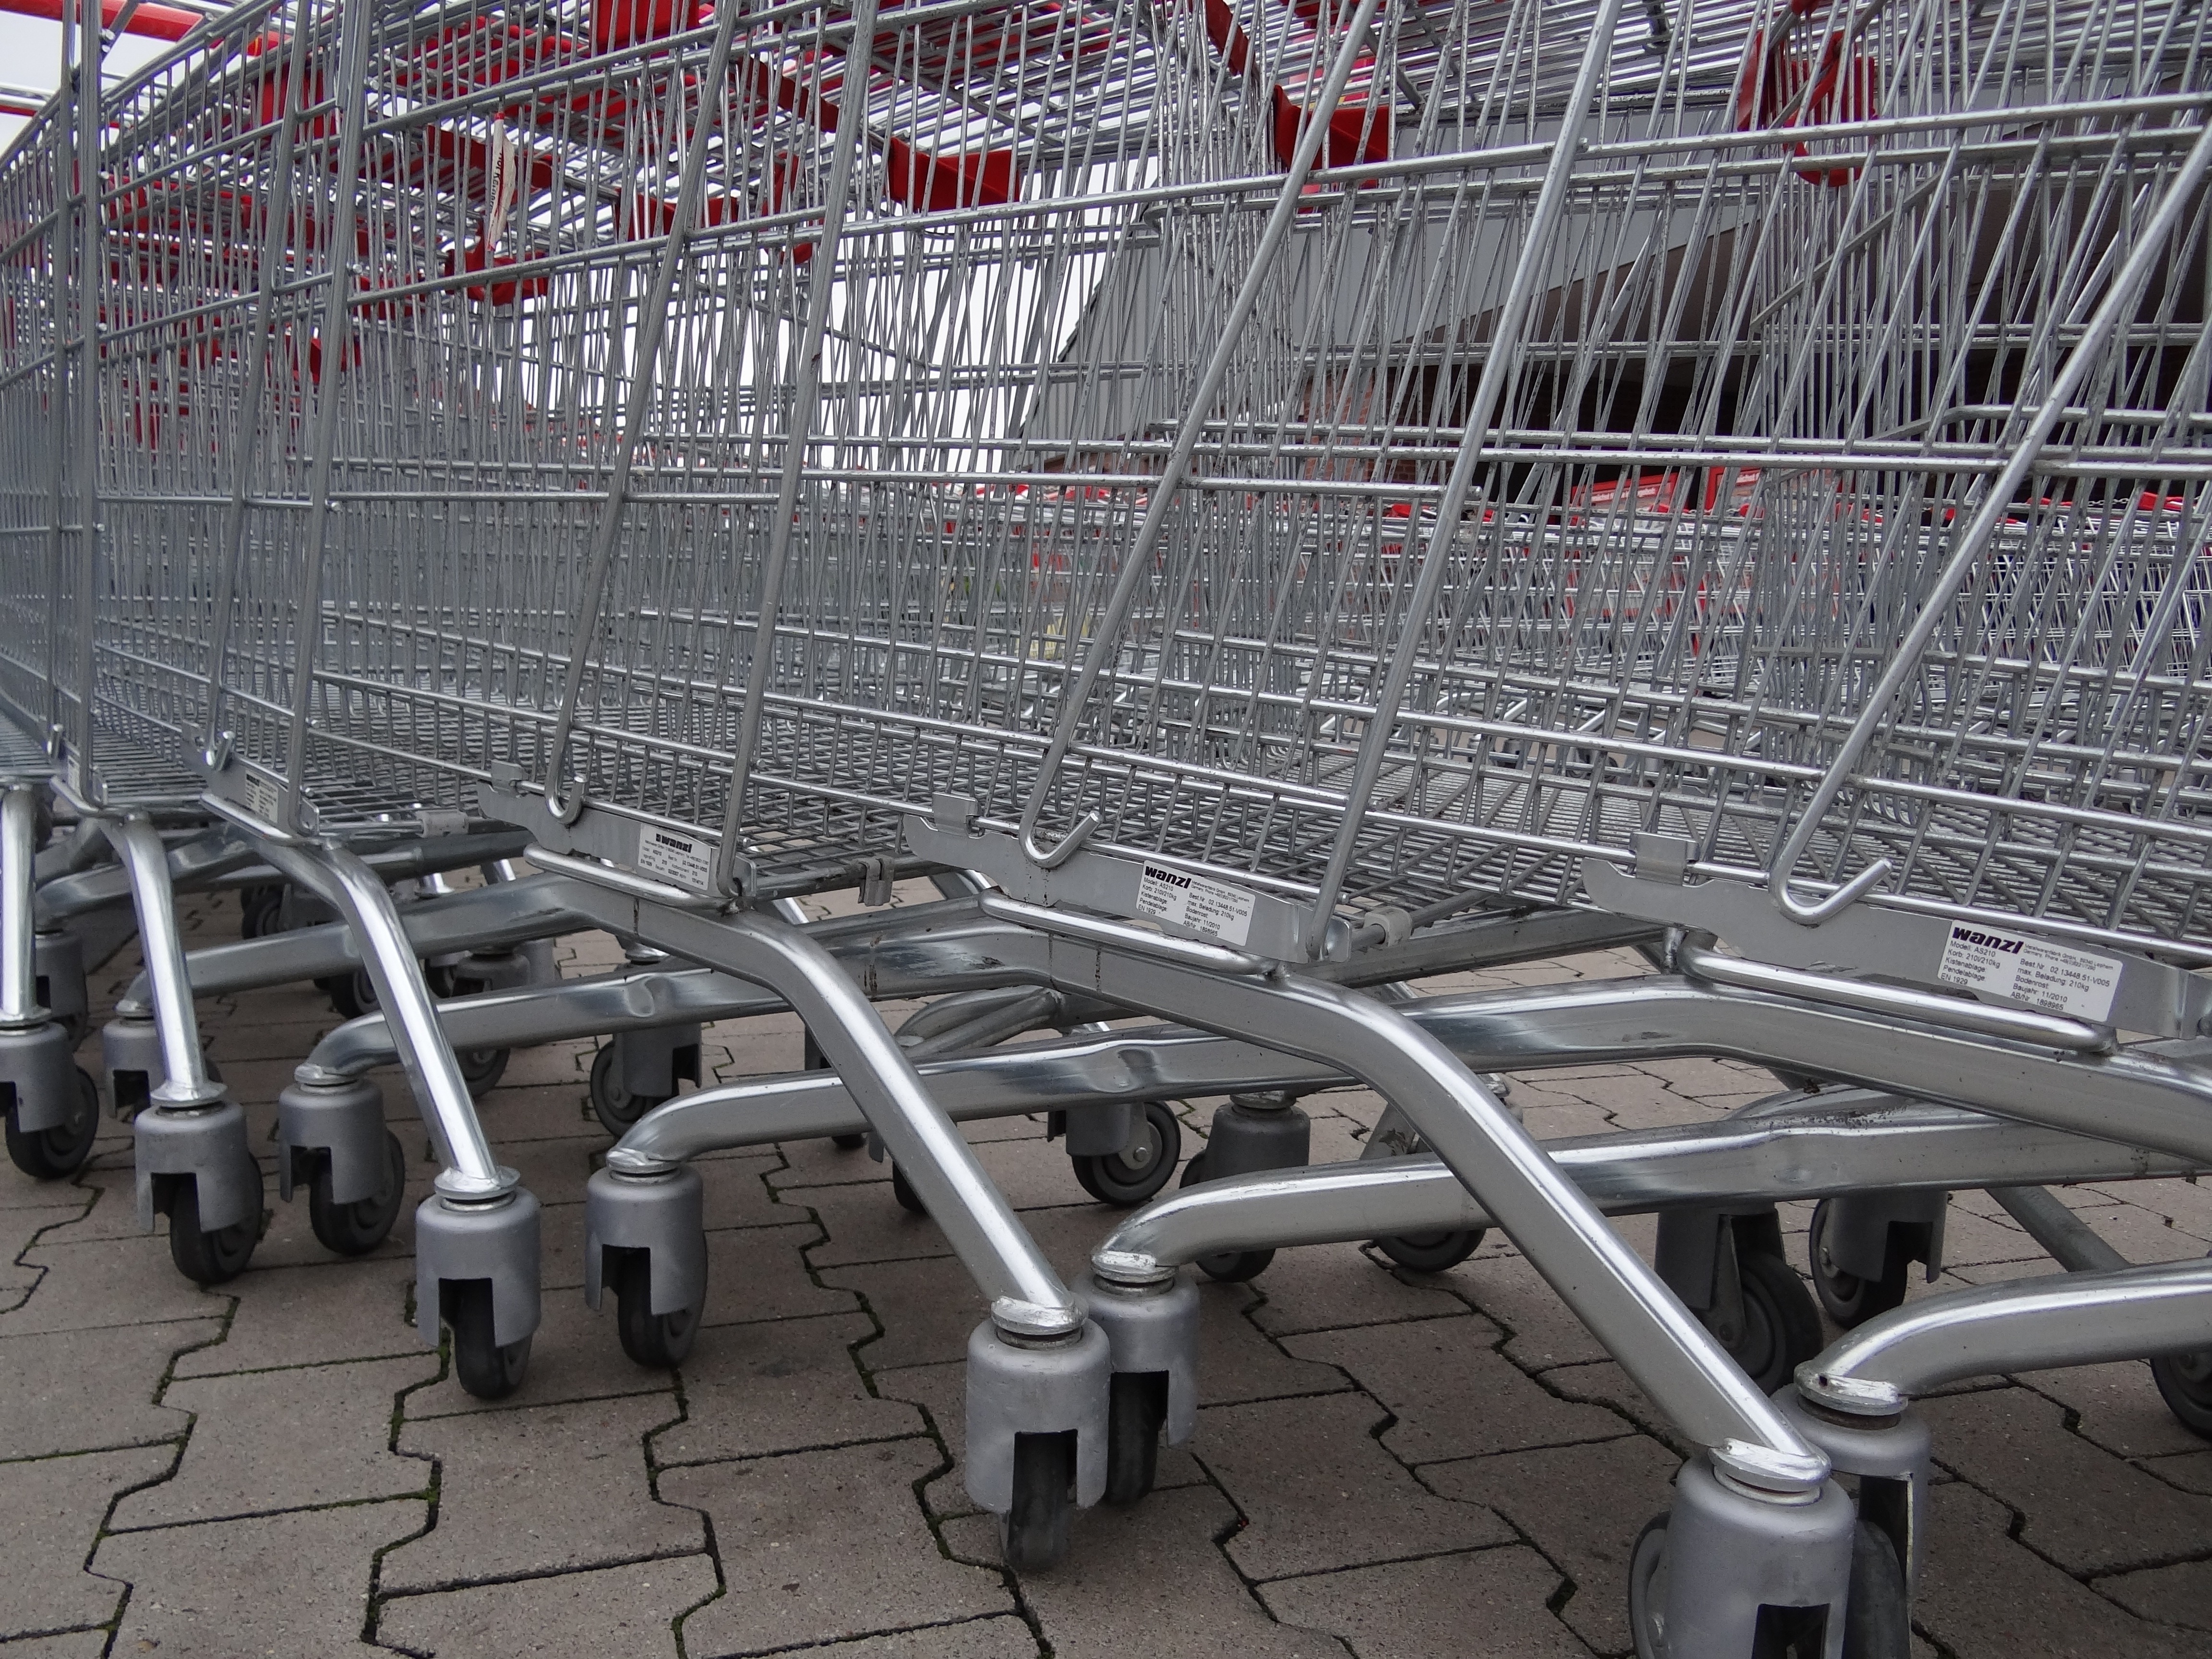
structure, food, shopping, stadium, arena, net, supermarket, scaffolding, grocery store, shopping cart, sport venue